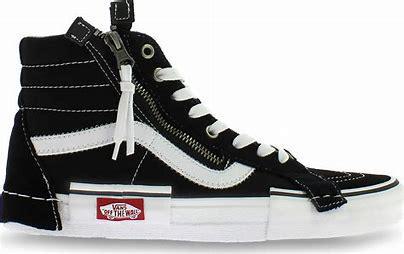
Brand: Vans
Model: SK8 Hi Reissue